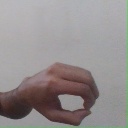
अक्षर: औ